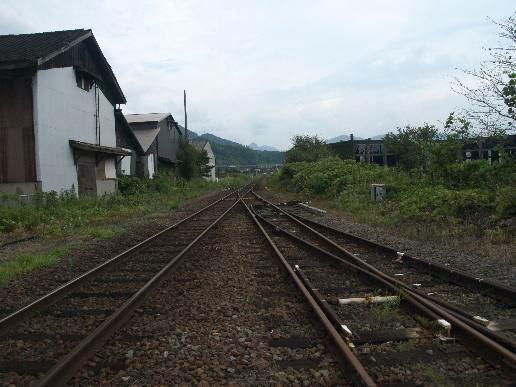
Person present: No